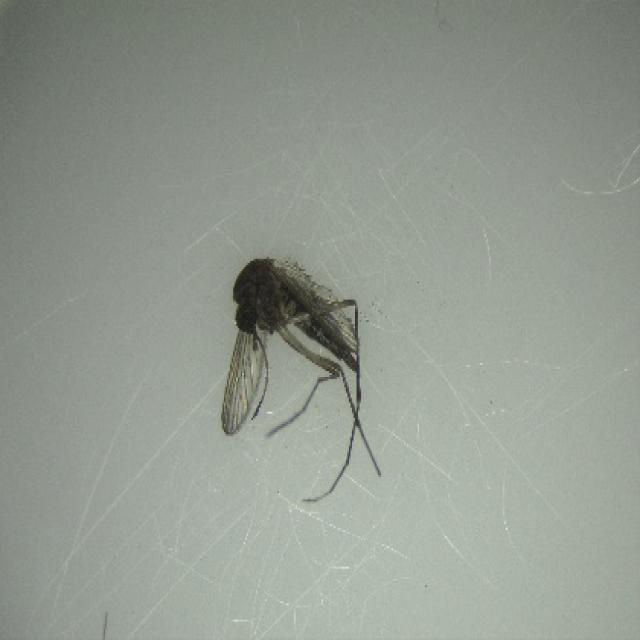
Species: aedes_vexans